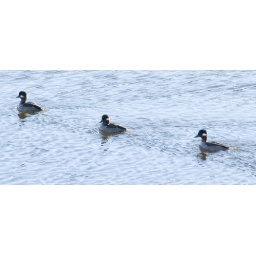
Three female &lt;b&gt;Buffleheads&lt;/b&gt; swimming in the Cohasset Bay.